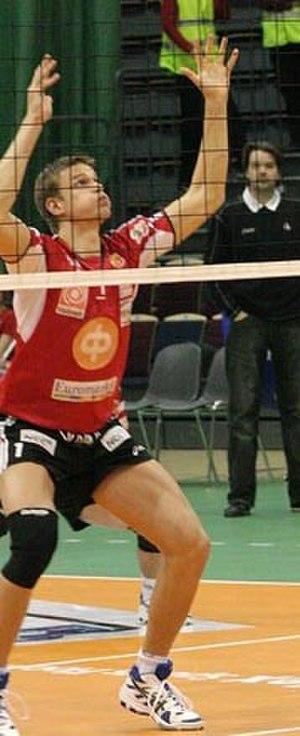
Anssi Vesanen est un joueur finlandais de volley-ball né le 21 février 1980. Il mesure 2,01 m et joue central.